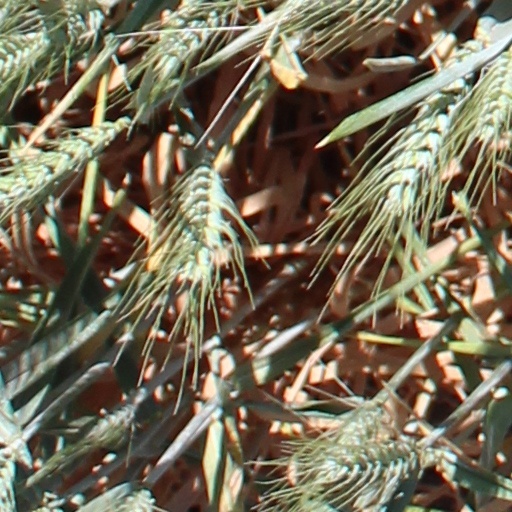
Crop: wheat